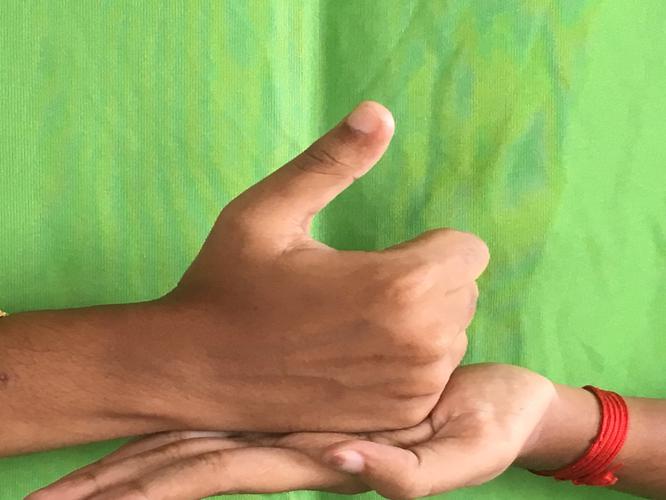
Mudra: Shivalinga
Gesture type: double_hand